Zagreus Ridge

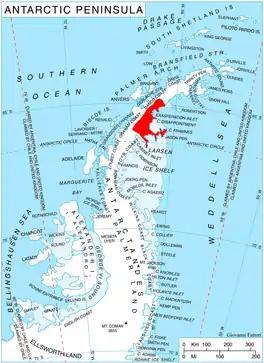
Location of Oscar II Coast on Antarctic Peninsula.

Zagreus Ridge (‘Hrebet Zagrey’ \'hre-bet za-'grey\) is the partly ice-free ridge extending 10 km and 3.8 km wide, rising to 1061 m (Marchaevo Peak) on Oscar II Coast in Graham Land. It descends from Forbidden Plateau southeastwards between Hektoria Glacier and Paspal Glacier. The feature is named after the Thracian god Zagreus.